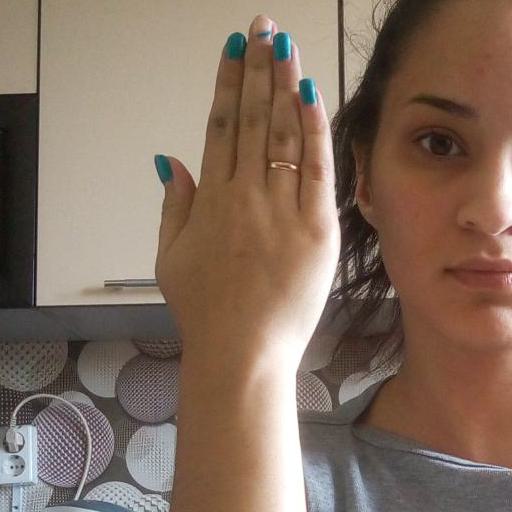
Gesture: stop_inverted